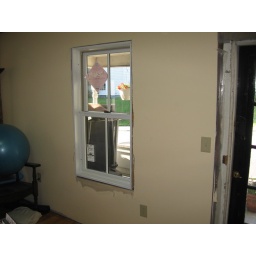
7/5 Replaced the front window in the living room - the first where the inside wall isn't torn out.